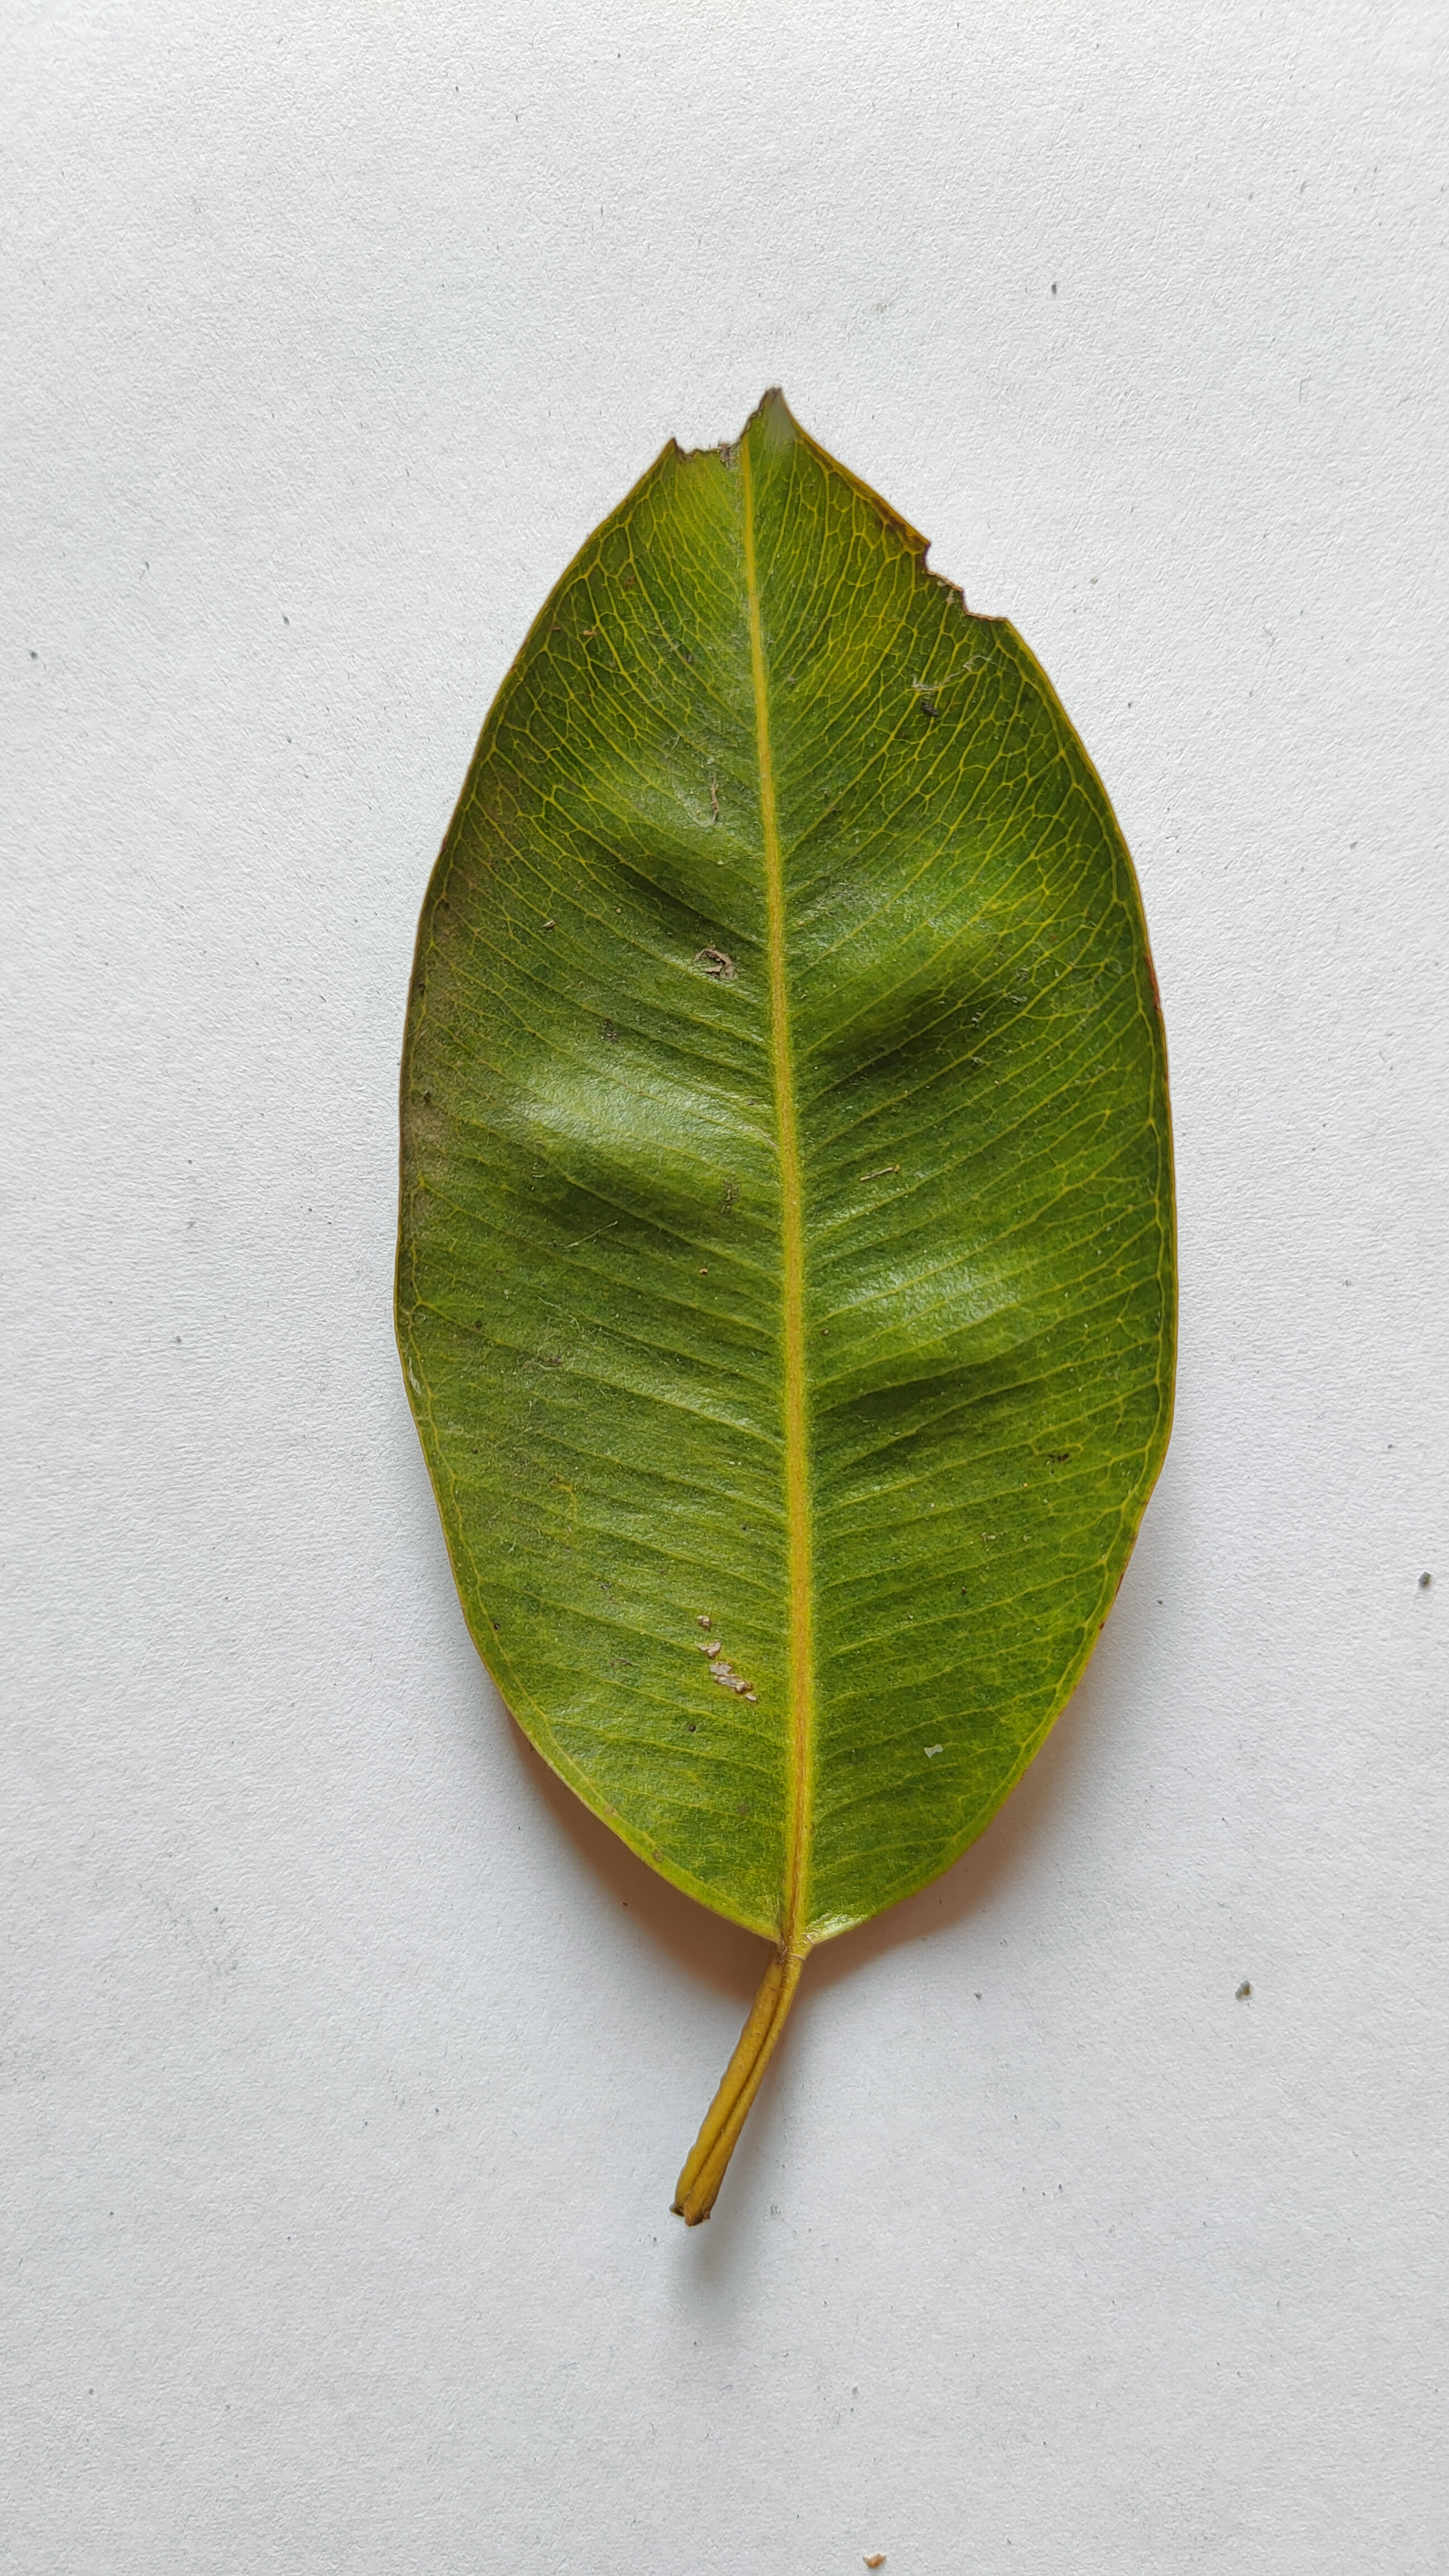
Leaf variety: Black plum